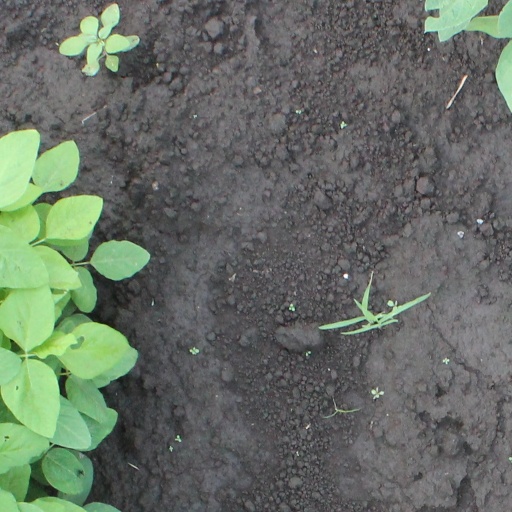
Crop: soybean